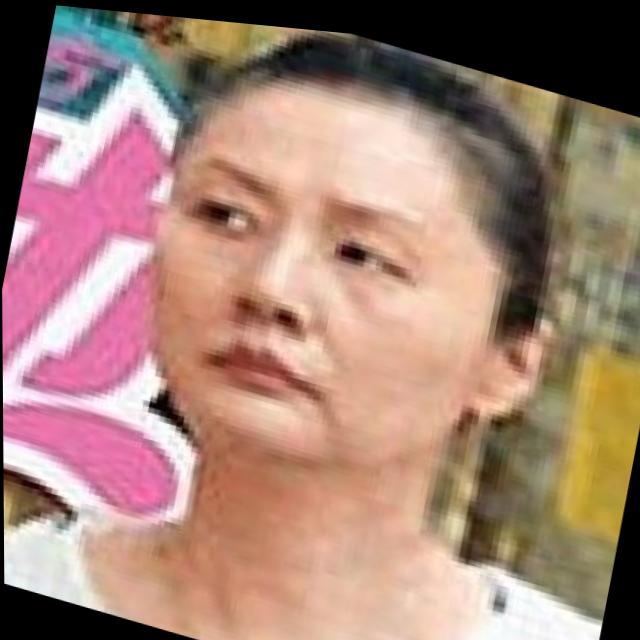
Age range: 45-64